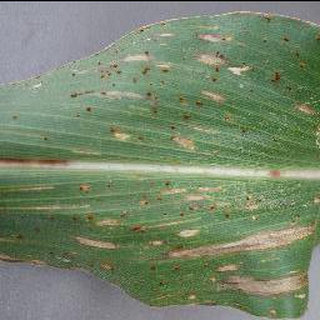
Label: corn_cercospora_leaf_spot